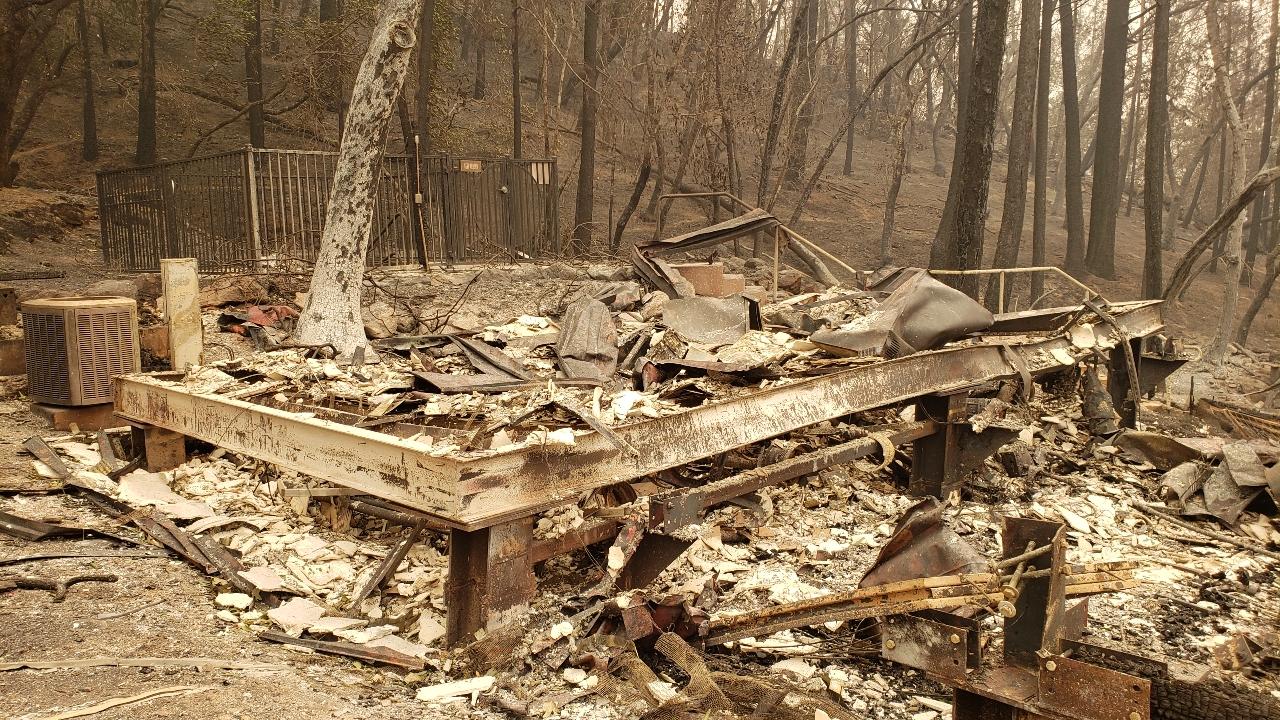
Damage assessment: destroyed